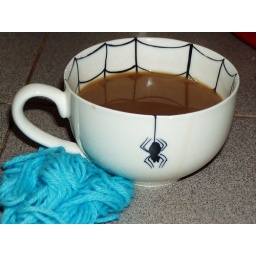
my morning coffee in my fav cup with blue koolaid dyed yarn